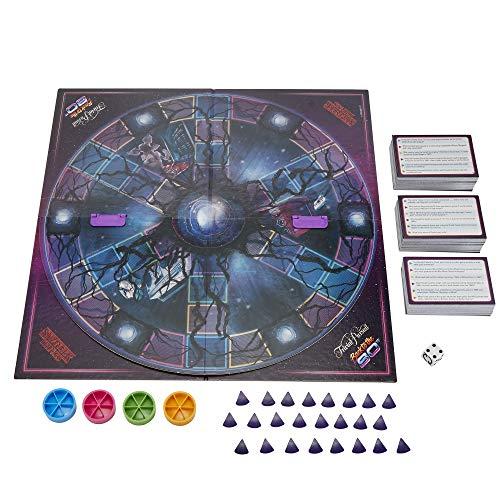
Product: Trivial Pursuit Netflix's Stranger Things Back to The 80s Edition: Adult and Teen Party Board Game
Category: Toys & Games | Games & Accessories
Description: TEST YOUR KNOWLEDGE OF STRANGER THINGS AND THE 80s: This Back to the 80s Trivial Pursuit game is a nostalgic nod to the decade explored throughout the popular Netflix original series, Stranger Things.
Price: $14.69
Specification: ProductDimensions:2.5x7.9x10.5inches|ItemWeight:2.2pounds|ShippingWeight:1.6pounds(Viewshippingratesandpolicies)|ASIN:B07G5TZ6Q8|Itemmodelnumber:E5641|Manufacturerrecommendedage:14yearsandup